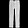
Label: Trouser